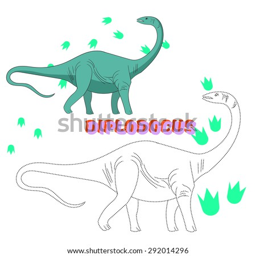
educational game for children connect the dots to draw dinosaur